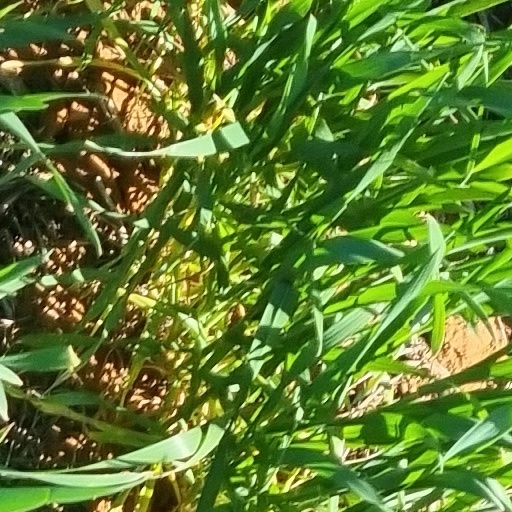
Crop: wheat